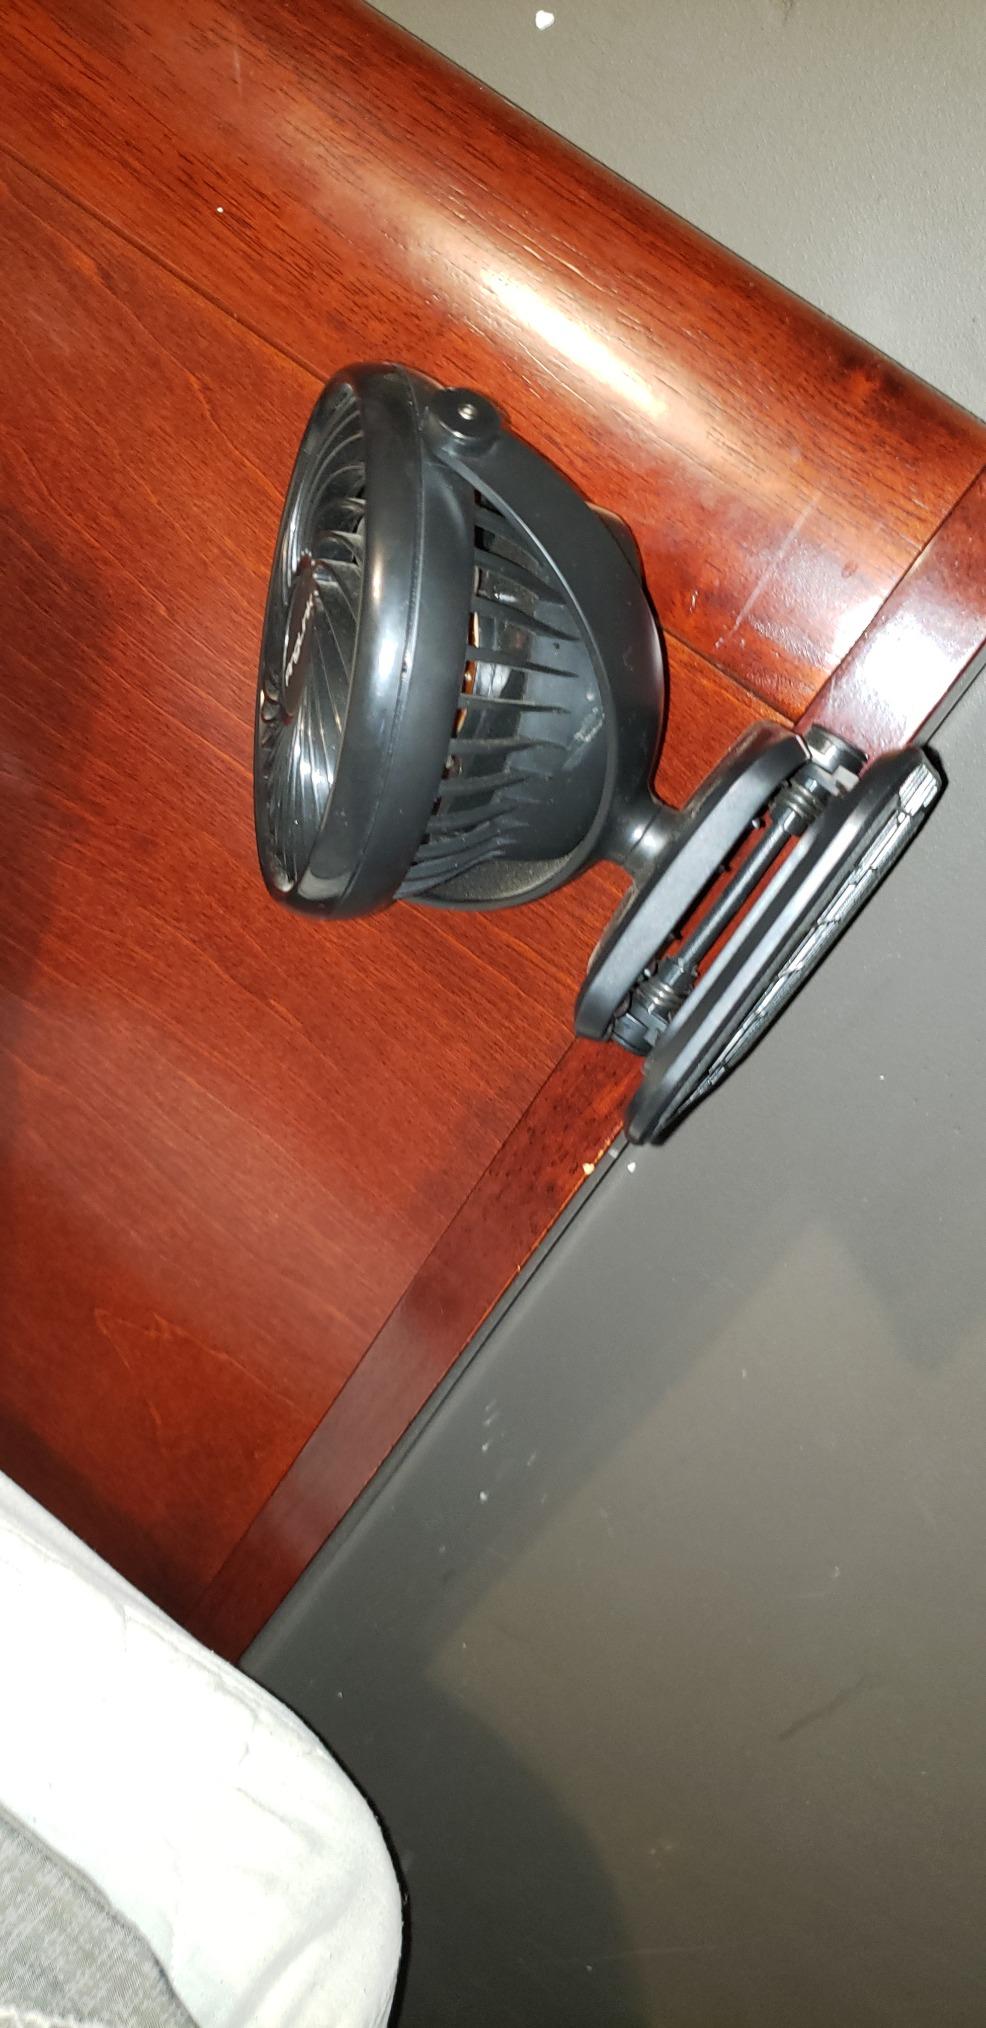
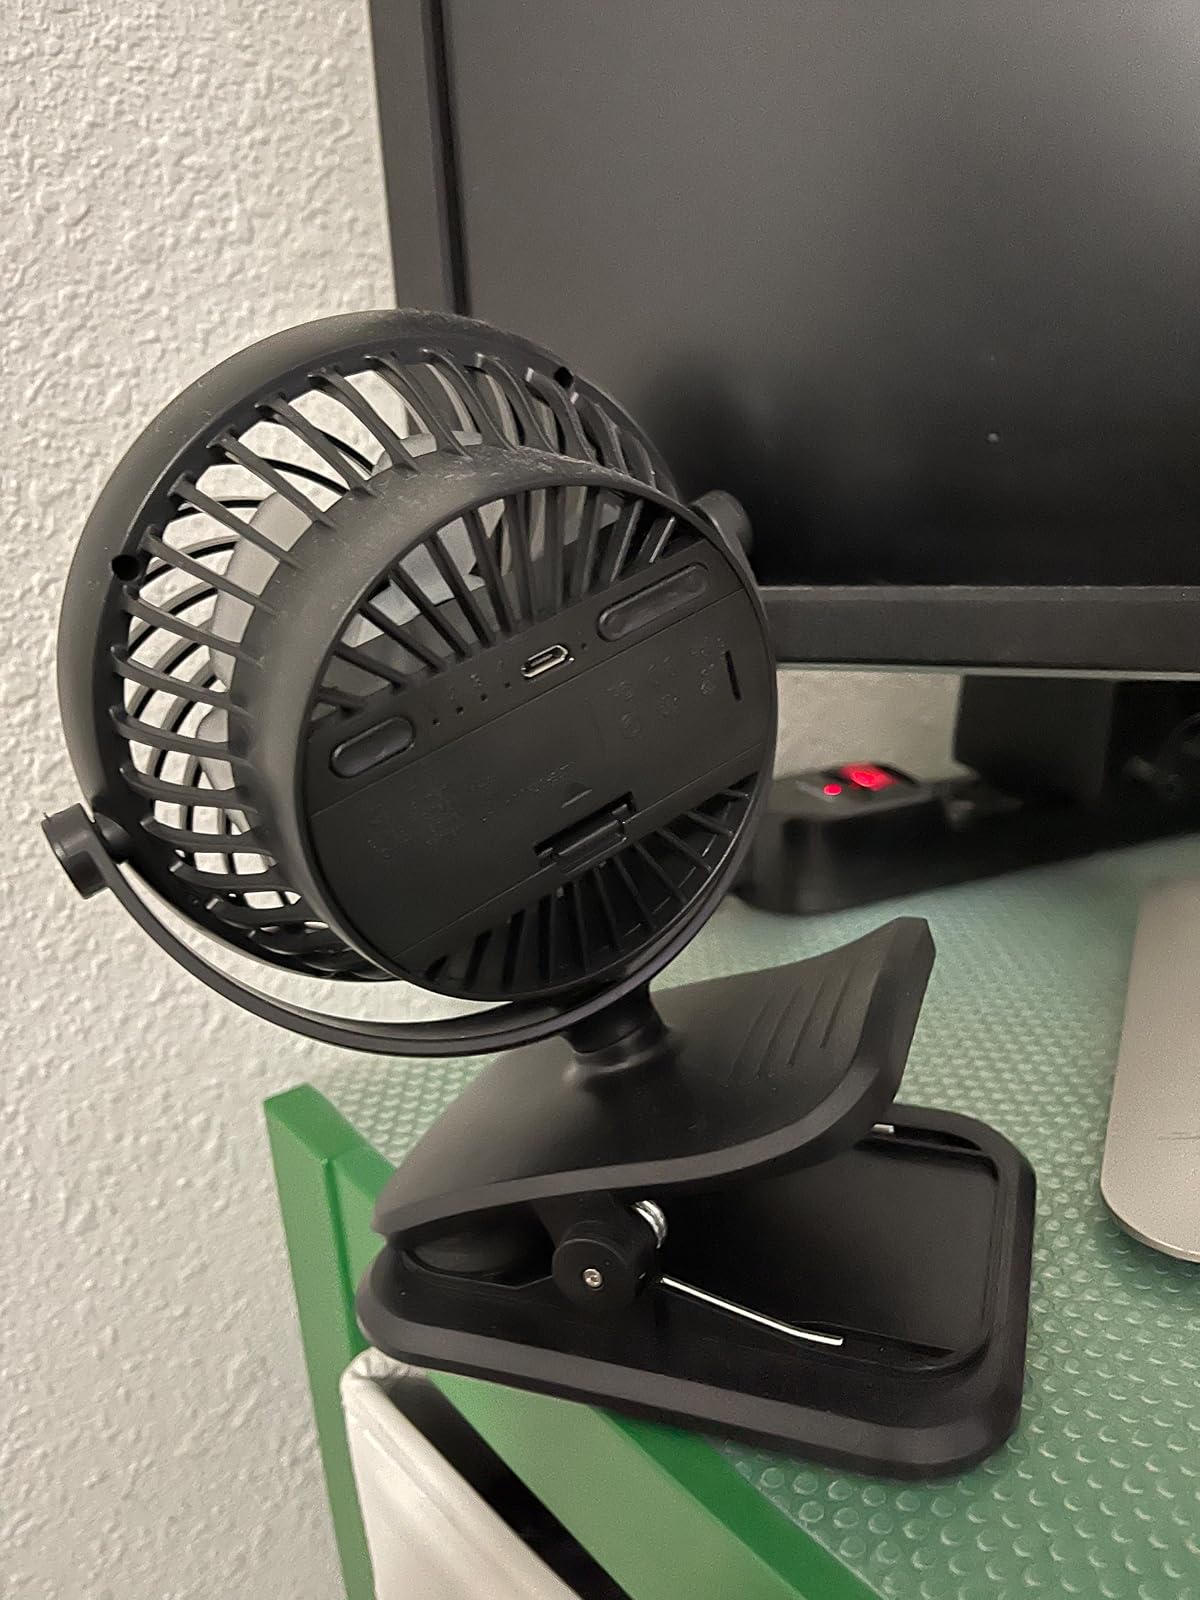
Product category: fan
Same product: yes